Economy of Pakistan

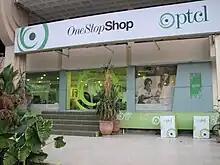
PTCL's One Stop Shop in Islamabad

The main sources of Pakistan's primary energy supplies are gas, oil, coal, liquefied natural gas (LNG), and hydroelectricity, with shares of 29%, 24%, 15%, 10%, and 11% respectively in 2022. Since coal mining began in the Thar desert and LNG imports from Qatar, coal and imported LNG increased their shares manyfold in just five years in the primary energy supplies of the country. The share of gas has decreased from 50% in 2005 to 24% in 2022, and oil, since 2015, from 35% to 27% in 2022, being largely replaced by coal and LNG. As Pakistan intends to generate around 8,800 megawatts of nuclear power by 2030, its share is also increasing gradually.